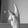
ASL letter: K